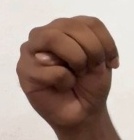
ASL sign: M